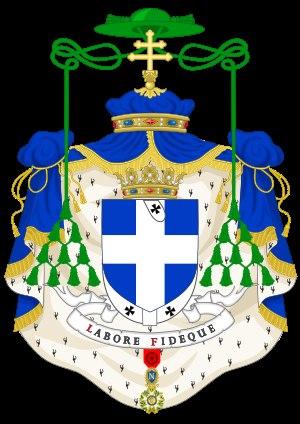
Les ornements extérieurs sont, de façon générale, l'ensemble des éléments qui se situent autour de l'écu. Ils sont extrêmement rares dans l'héraldique médiévale et se limitent pour ainsi dire aux heaumes et cimiers. Le XVᵉ siècle voit apparaître timidement les premiers ornements extérieurs à proprement parler ; ils ne se généralisent qu'au XVIIᵉ siècle à la faveur de la complication progressive de l'héraldique moderne et de ses tentatives de codification.